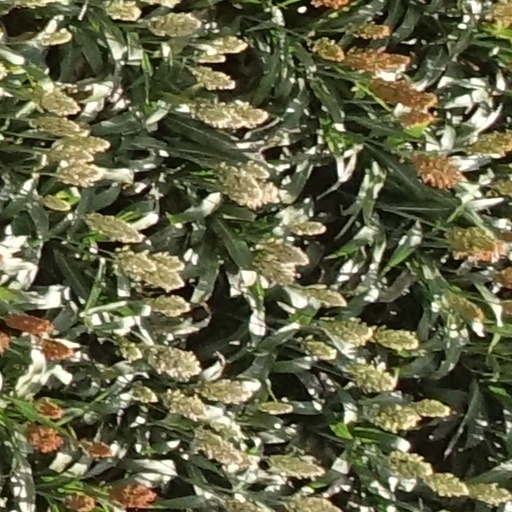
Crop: sorghum